Gobabeb

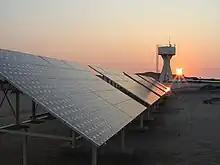
A part of the "Demonstration Project at Gobabeb of Renewable Energy and Energy Efficiency" (DeGREEE) Project: The solar panels

The Gobabeb Namib Research Institute has been built as an example of appropriate technology, which shows how sustainable development can be achieved in daily life. It demonstrates techniques that are applicable at community and commercial/industrial levels. The following systems at Gobabeb are installed under the heading of appropriate technology: